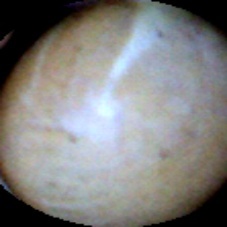
Label: Intact